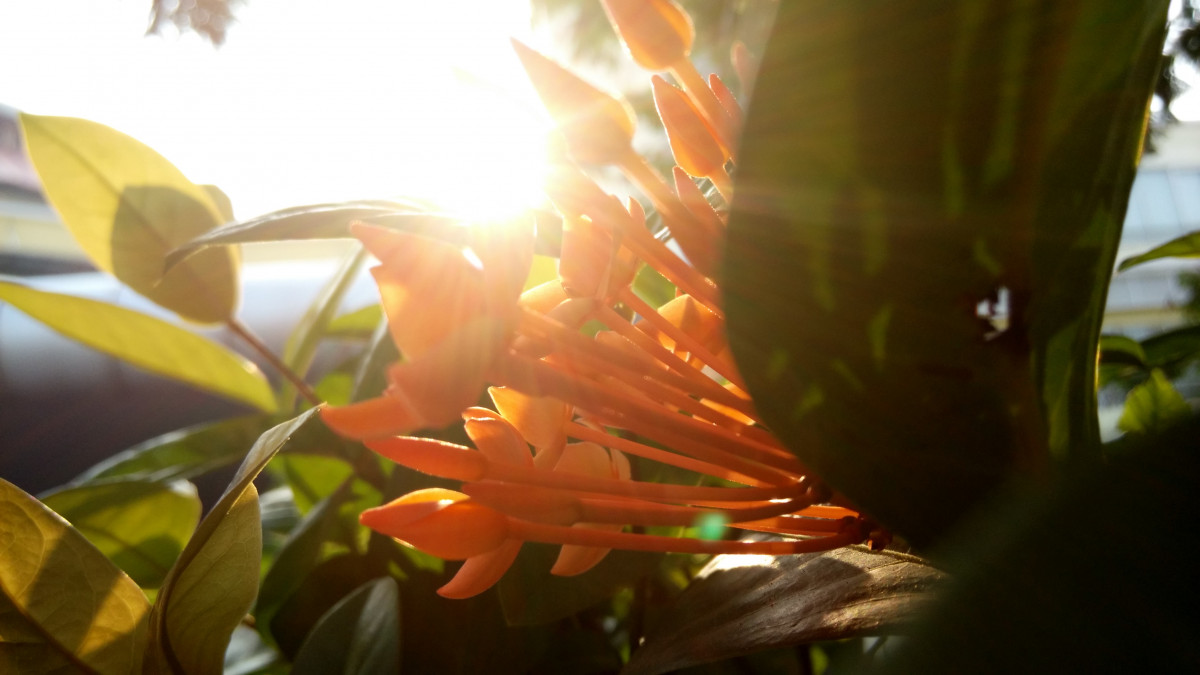
Tags: branch, light, plant, sunlight, leaf, flower, petal, jungle, autumn, botany, yellow, flora